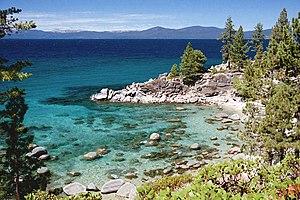
Le lac Tahoe, situé à 1 897 mètres d'altitude, est le plus grand lac de montagne d'Amérique du Nord.